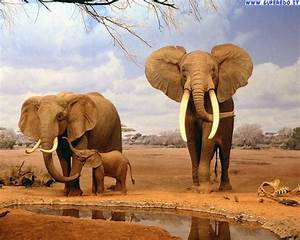
Label: elefante